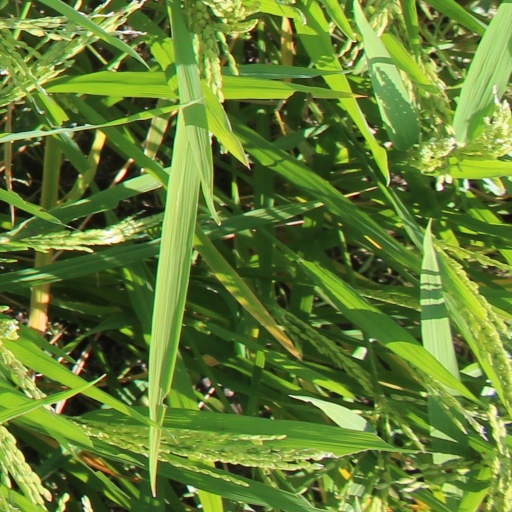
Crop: rice